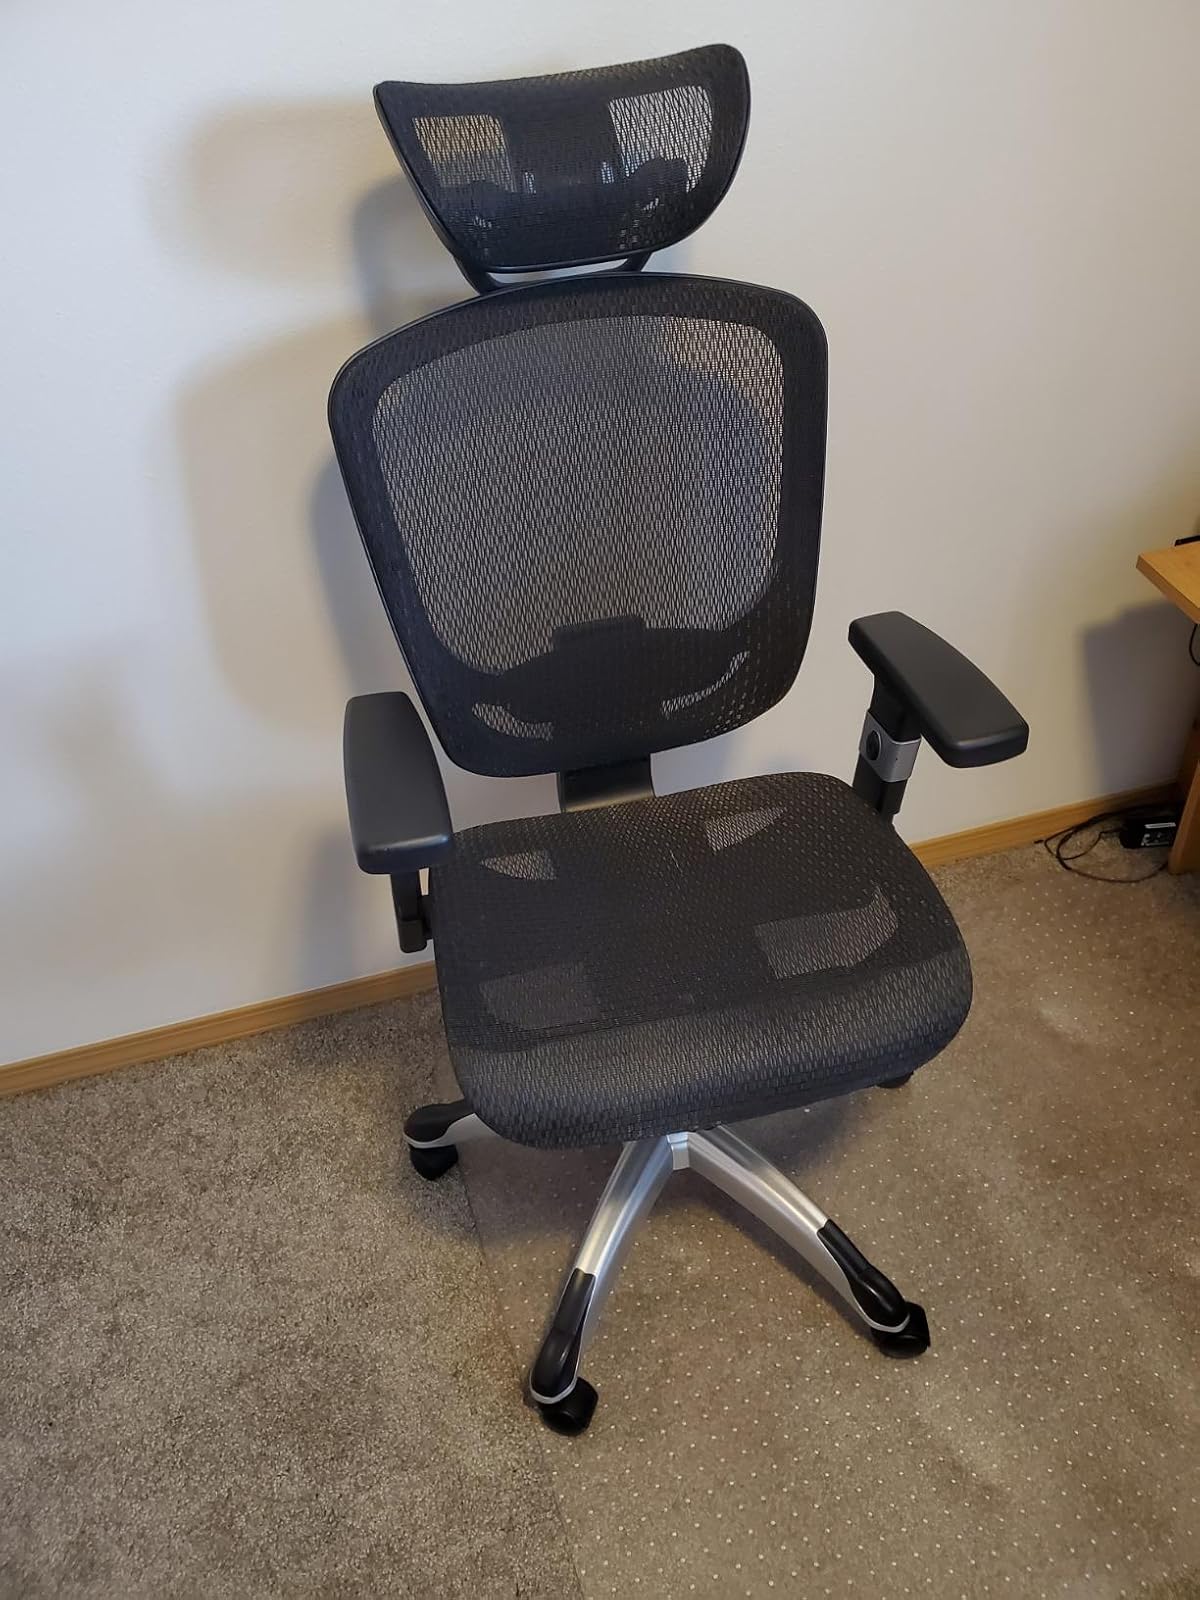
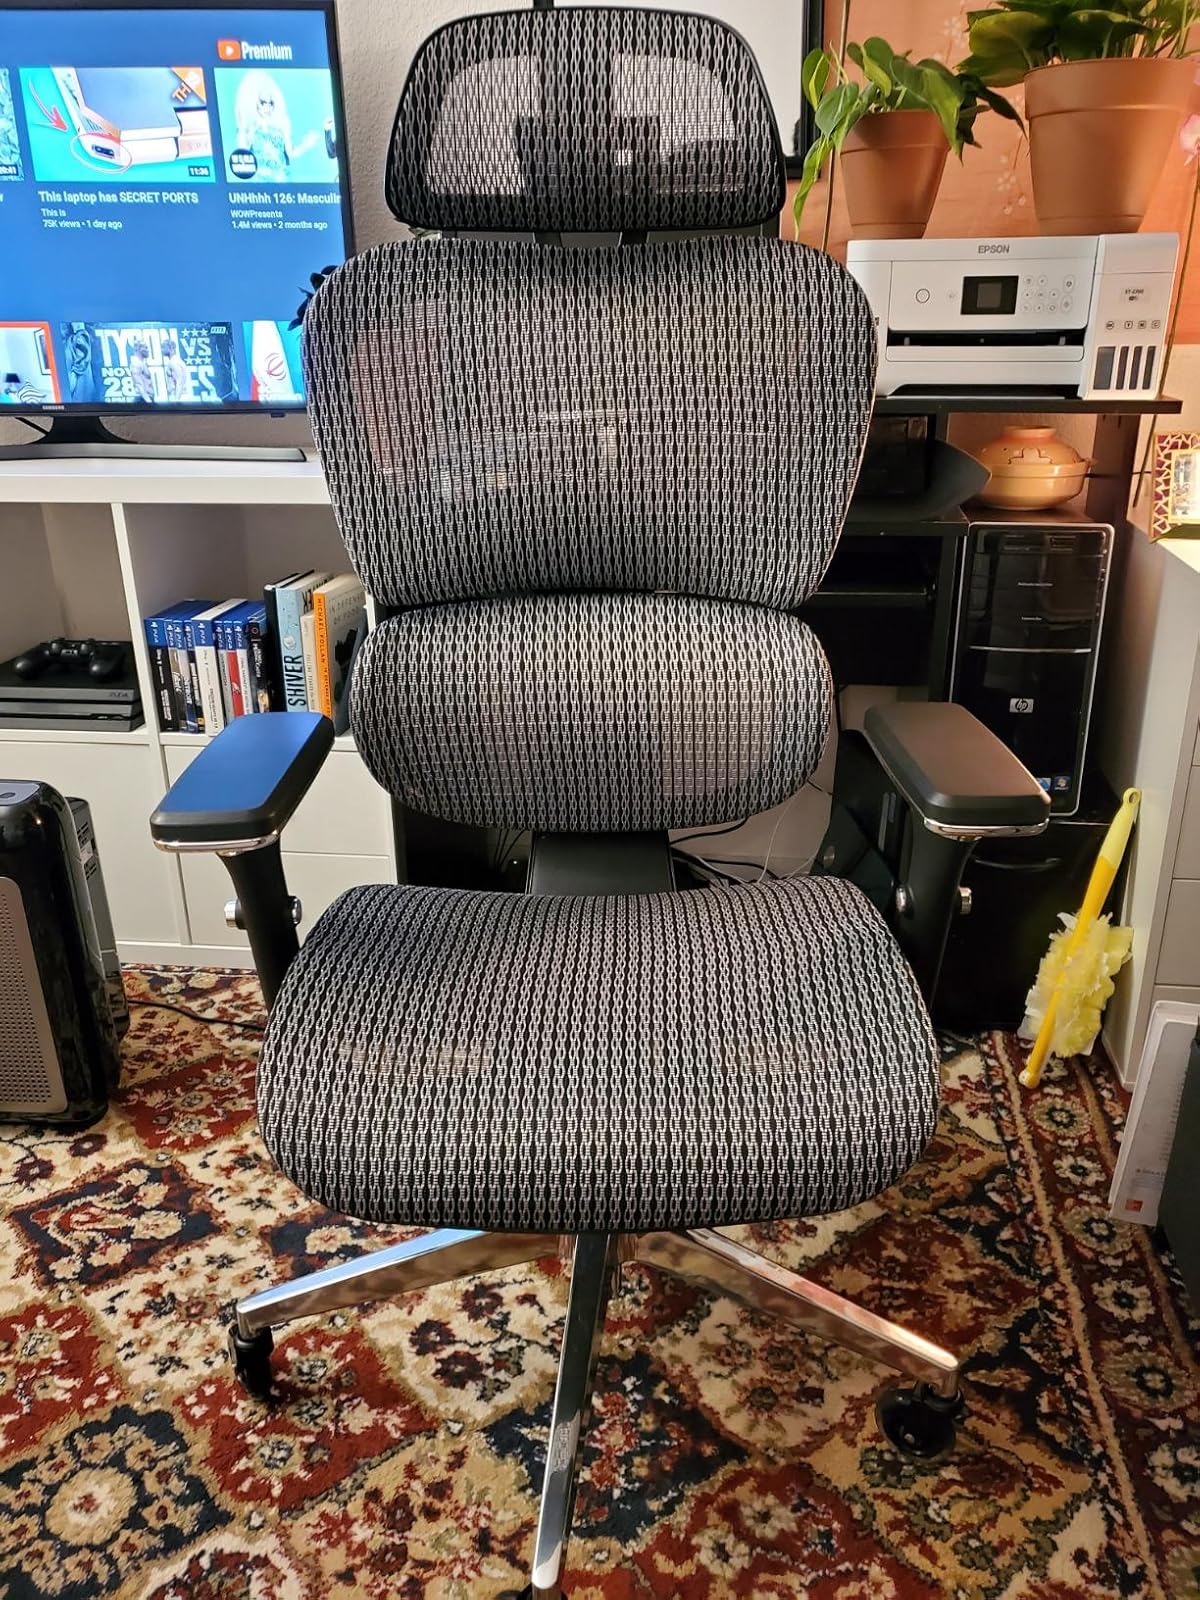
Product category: items_chair
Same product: no